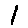
Label: 1